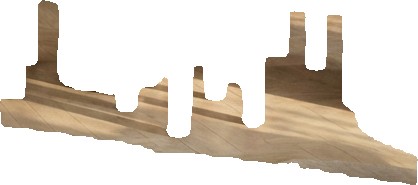
Surface category: floors